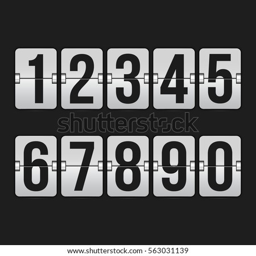
set of numbers on a mechanical scoreboard .